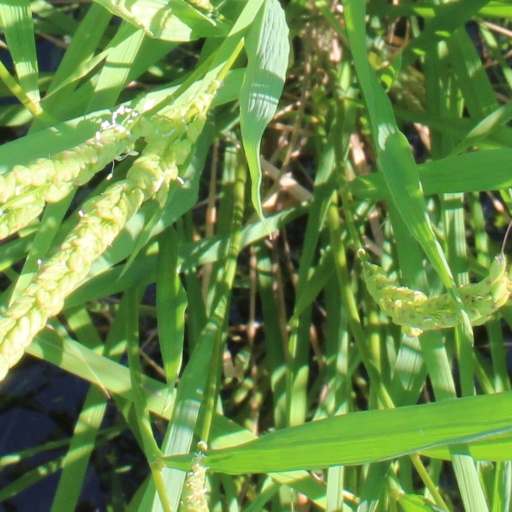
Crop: rice